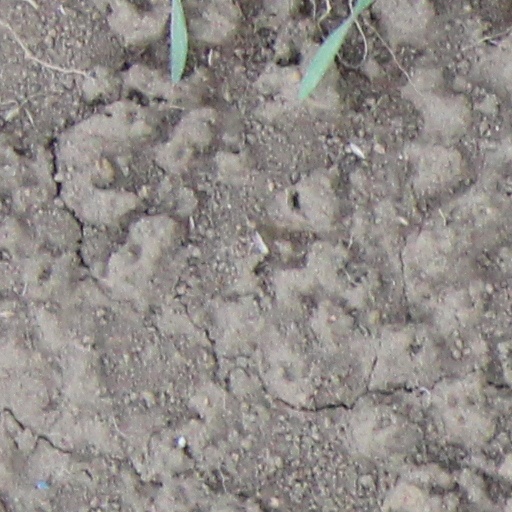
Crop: wheat